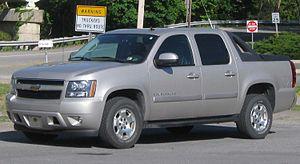
Le Chevrolet Avalanche est un pick-up à 4 portes de la marque Chevrolet vendu exclusivement en Amérique du Nord et produit de 2001 à 2013. C'est un dérivé du Chevrolet Suburban et Tahoe.